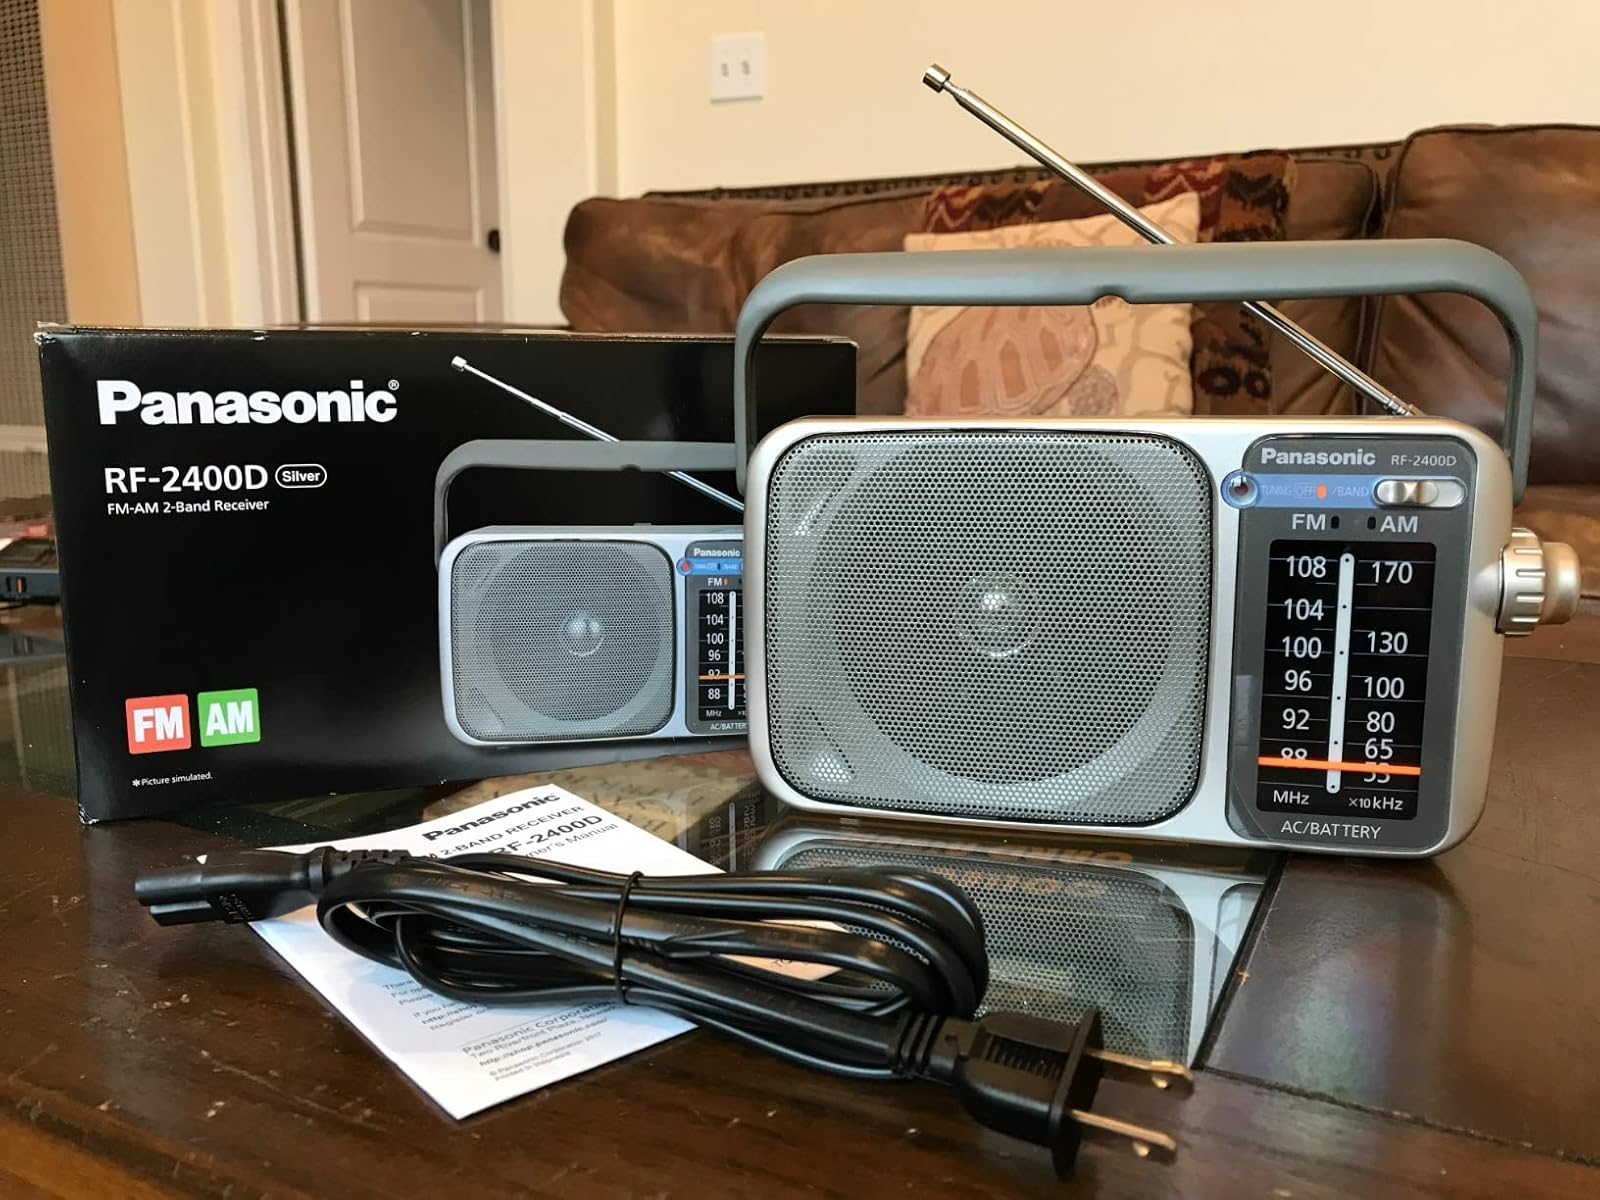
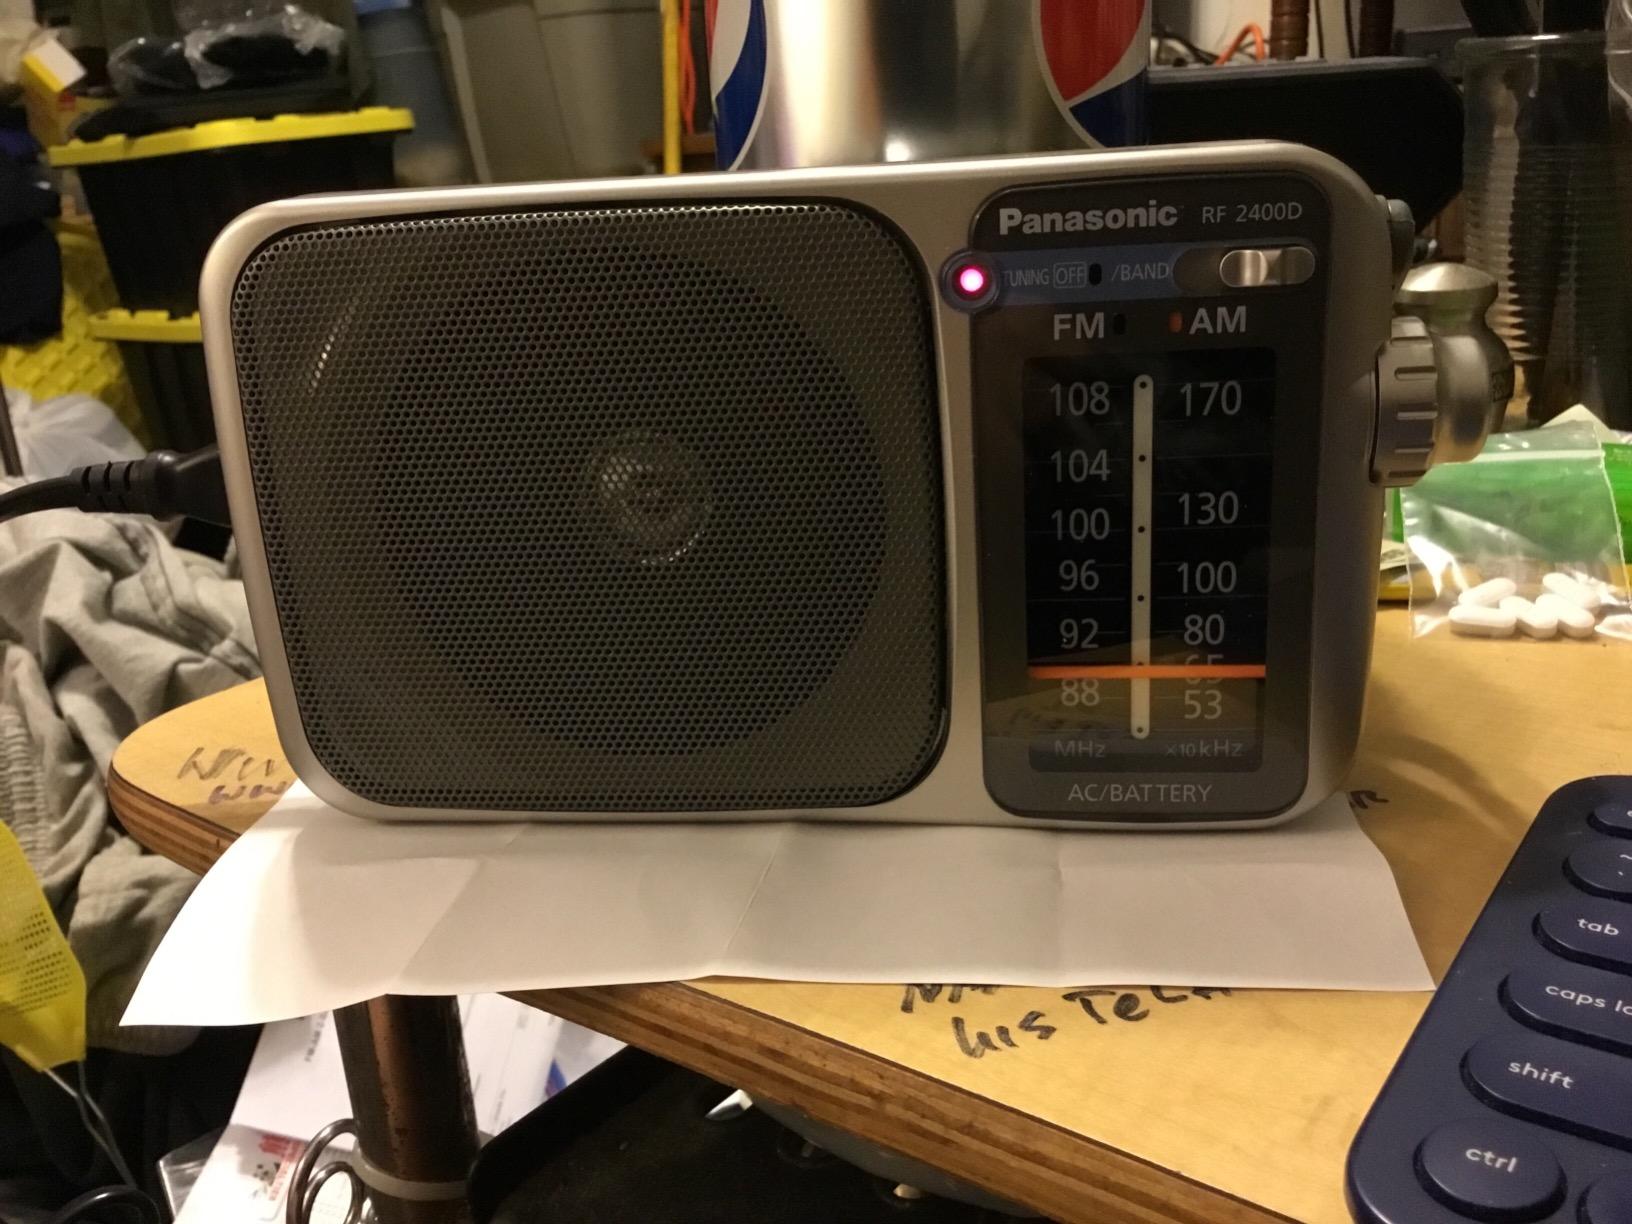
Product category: radio
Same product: yes